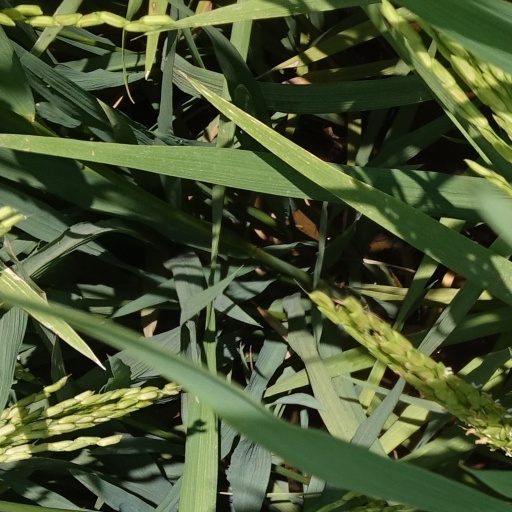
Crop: rice